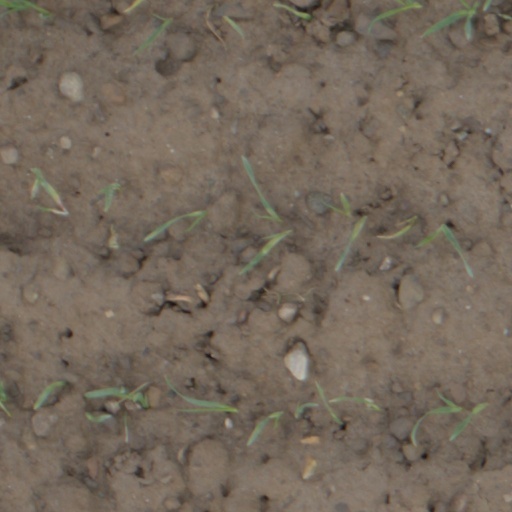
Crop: wheat